Valentia (Roman Britain)

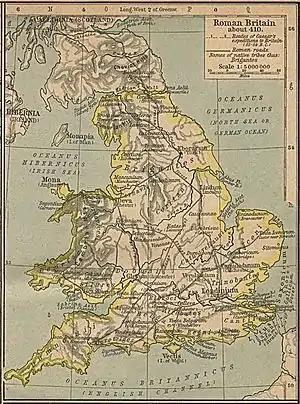
Roman Britain around AD 410, without speculative provincial borders

Valentia (Latin for "Land of Valens") was probably one of the Roman provinces of the Diocese of "the Britains" in late Antiquity. Its position, capital, and even existence remain a matter of scholarly debate. It was not mentioned in the Verona List compiled around AD 312 and so was probably formed out of one or more of the other provinces established during the Diocletian Reforms. Some scholars propose Valentia was a new name for the entire diocese, but the List of Offices names it as a consular-rank province along with Maxima Caesariensis and the other equestrian-ranked provinces. Hypotheses for the placement of Valentia include Wales, with its capital at Deva (Chester); Cumbria south of Hadrian's Wall, with its capital at Luguvalium (Carlisle), the lands between the Antonine Wall and Hadrian's Wall, possibly with a capital at Habitancum (Risingham), although the latter is dismissed by some modern scholars due to the absence of archaeological evidence for a Roman re-occupation of southern Scotland in the fourth century.